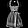
Label: Dress